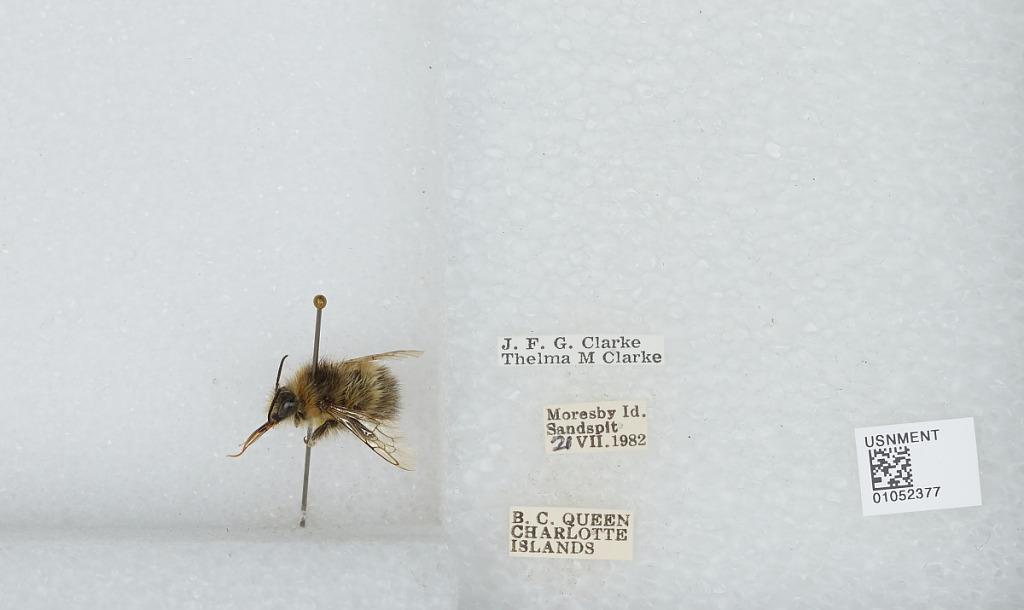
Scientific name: Bombus sp.
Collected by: J. Clarke & T. Clarke
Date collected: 1982-7-21
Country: Canada
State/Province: British Columbia
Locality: Moresby Island, Sandspit, Queen Charlotte Islands
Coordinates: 48.6994, -123.299